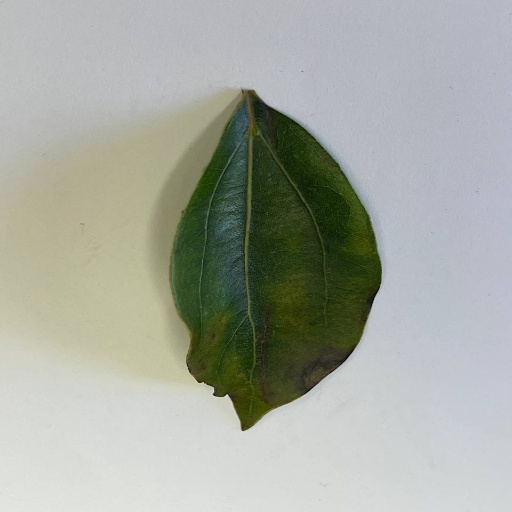
Species: Camphor
Leaf condition: Bacterial Spot